Deir ez-Zor offensive (September–November 2017)

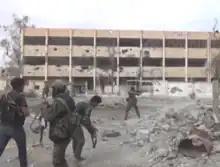
Syrian soldiers fighting in the streets of Deir Ez-Zor on 2 November

On 25 October, the Syrian Army broke through ISIL defenses in the northwest section of the Al-Harabisheh district, advancing 100 meters past the city stadium. The next day, after capturing the city's Industrial District, Syrian Army forces led by the elite Tiger Forces crossed the Euphrates and attacked Saqr island from its western flank. By the end of the day, government forces managed to capture the island. They also captured parts of the al-Sena’aa District and entered the Ummal District.